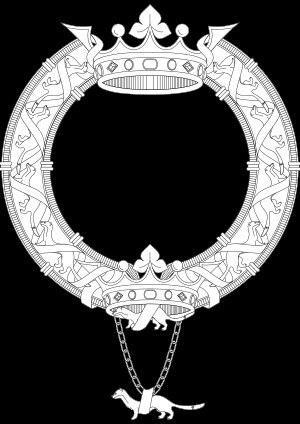
L'Ordre de l’Hermine est un ordre de chevalerie fondé en 1381 par Jean IV, duc de Bretagne, à la suite de la bataille d'Auray, non loin duquel il avait son siège dans une chapelle à Saint-Michel-des-Champs.